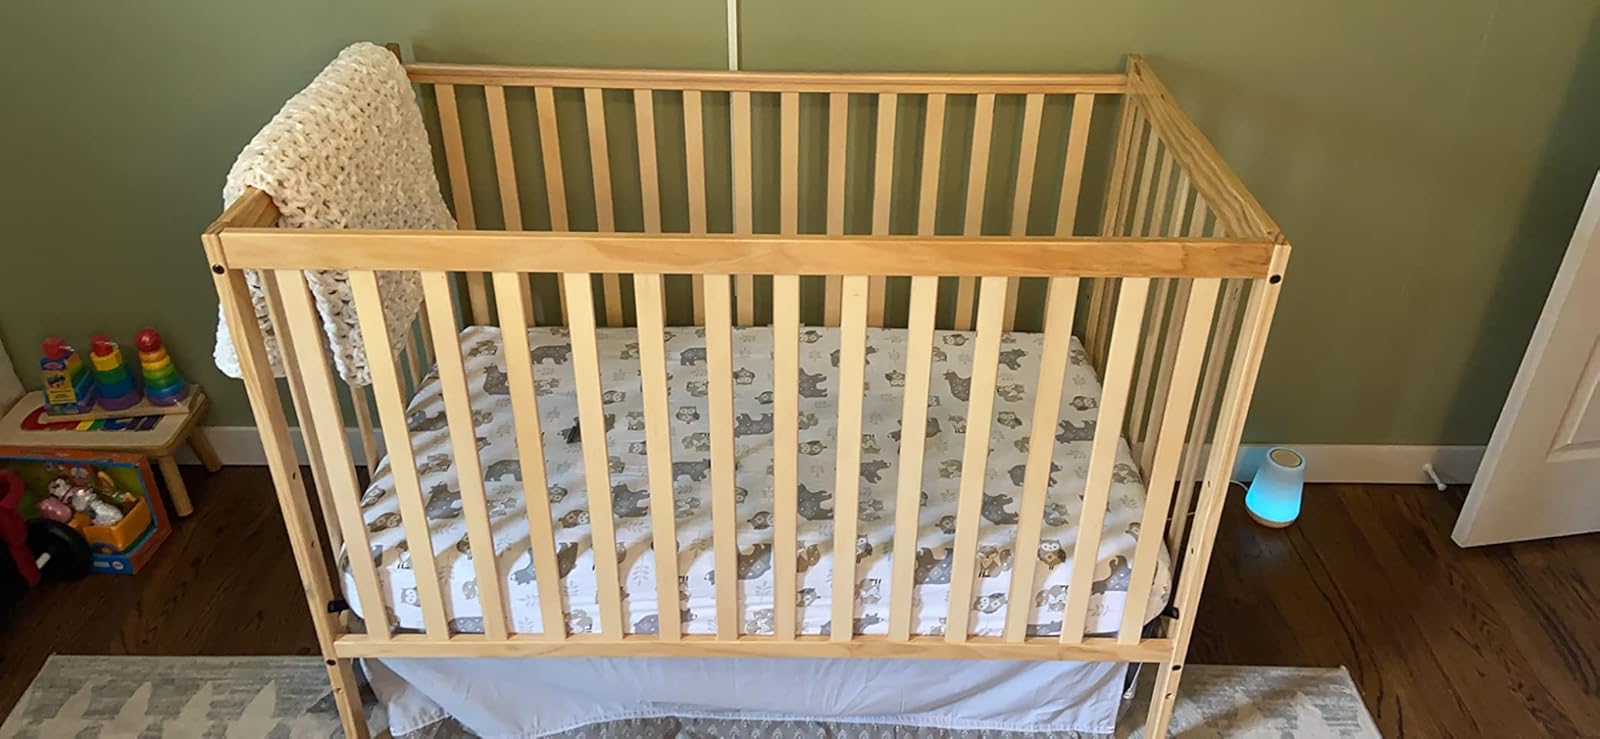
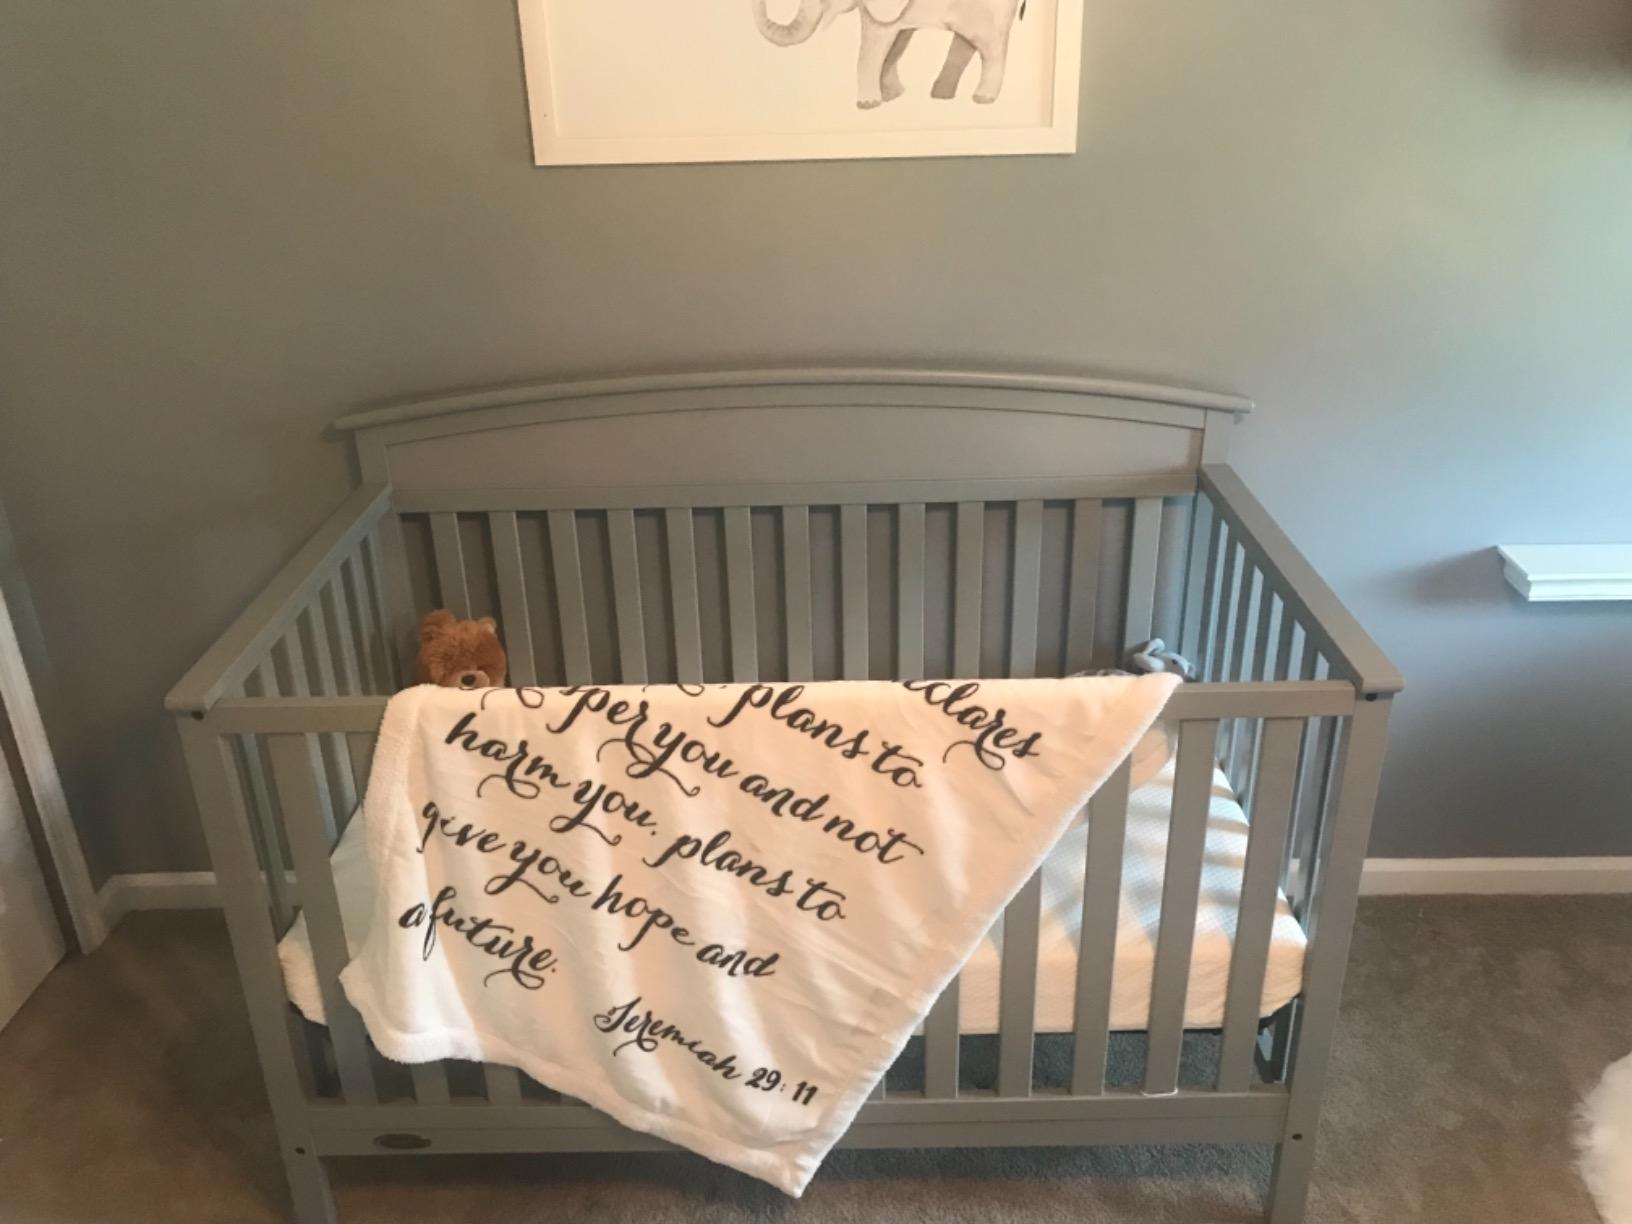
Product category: products_crib
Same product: no